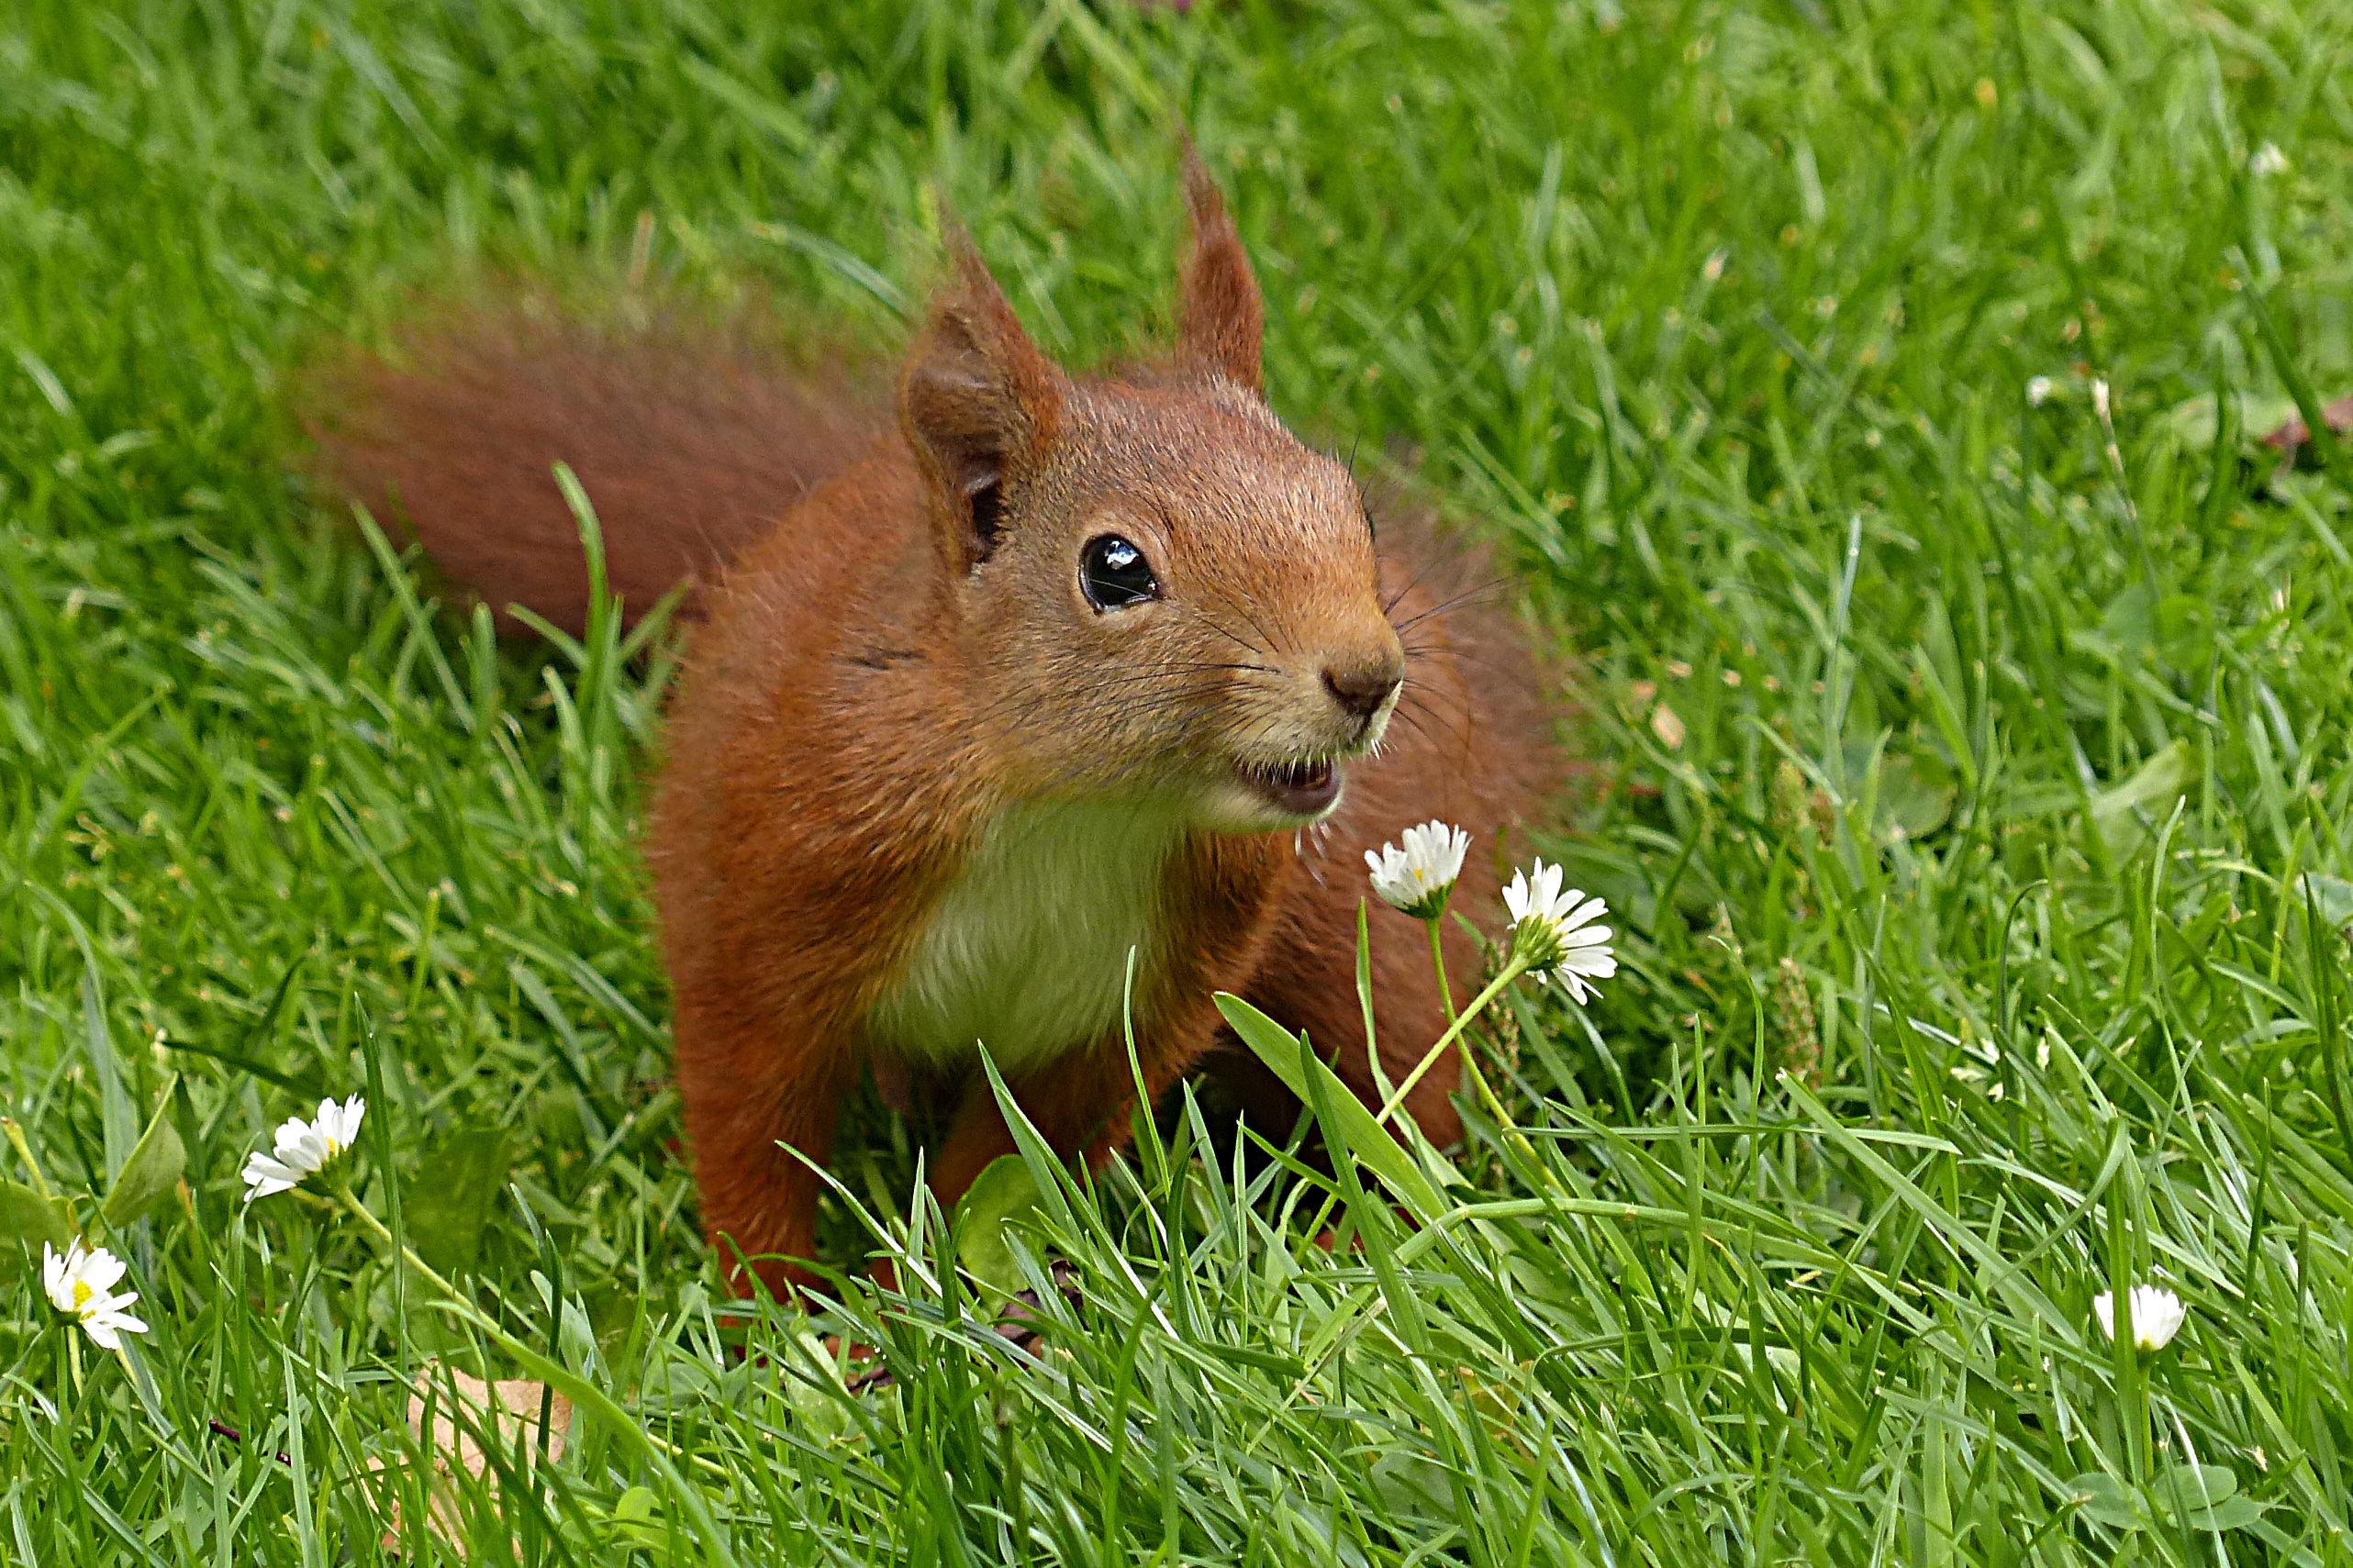
grass, lawn, meadow, prairie, flower, wildlife, young, mammal, squirrel, garden, rodent, fauna, whiskers, vertebrate, foraging, sciurus vulgaris major, prairie dog, fox squirrel